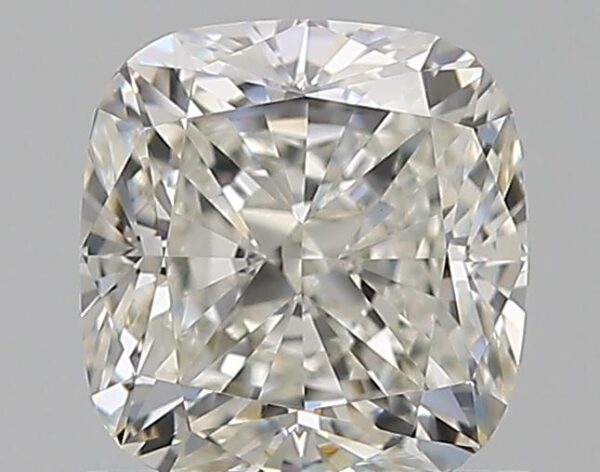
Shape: cushion
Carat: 1.22
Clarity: VS1
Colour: I
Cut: EX
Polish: EX
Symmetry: EX
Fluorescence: N
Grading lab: GIA
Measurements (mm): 6.05 x 5.76 x 4.01